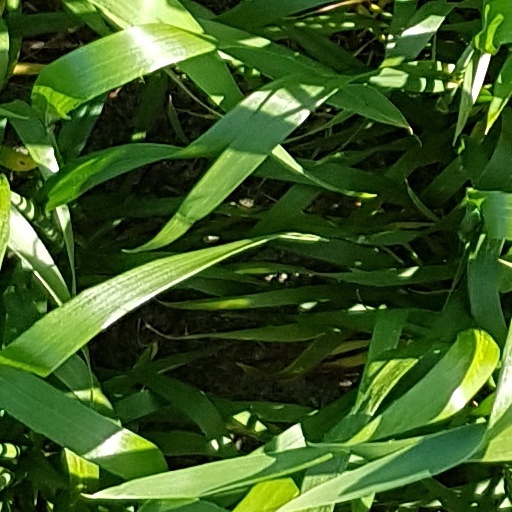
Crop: wheat